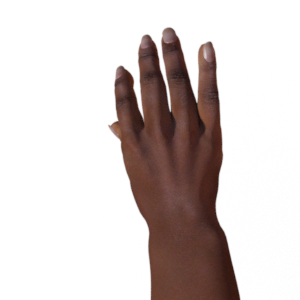
Label: paper